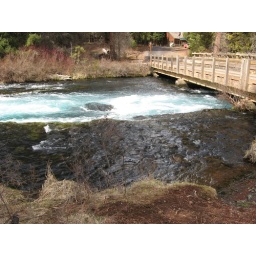
Ice blue water of the Metolius near Fall River Hatchery